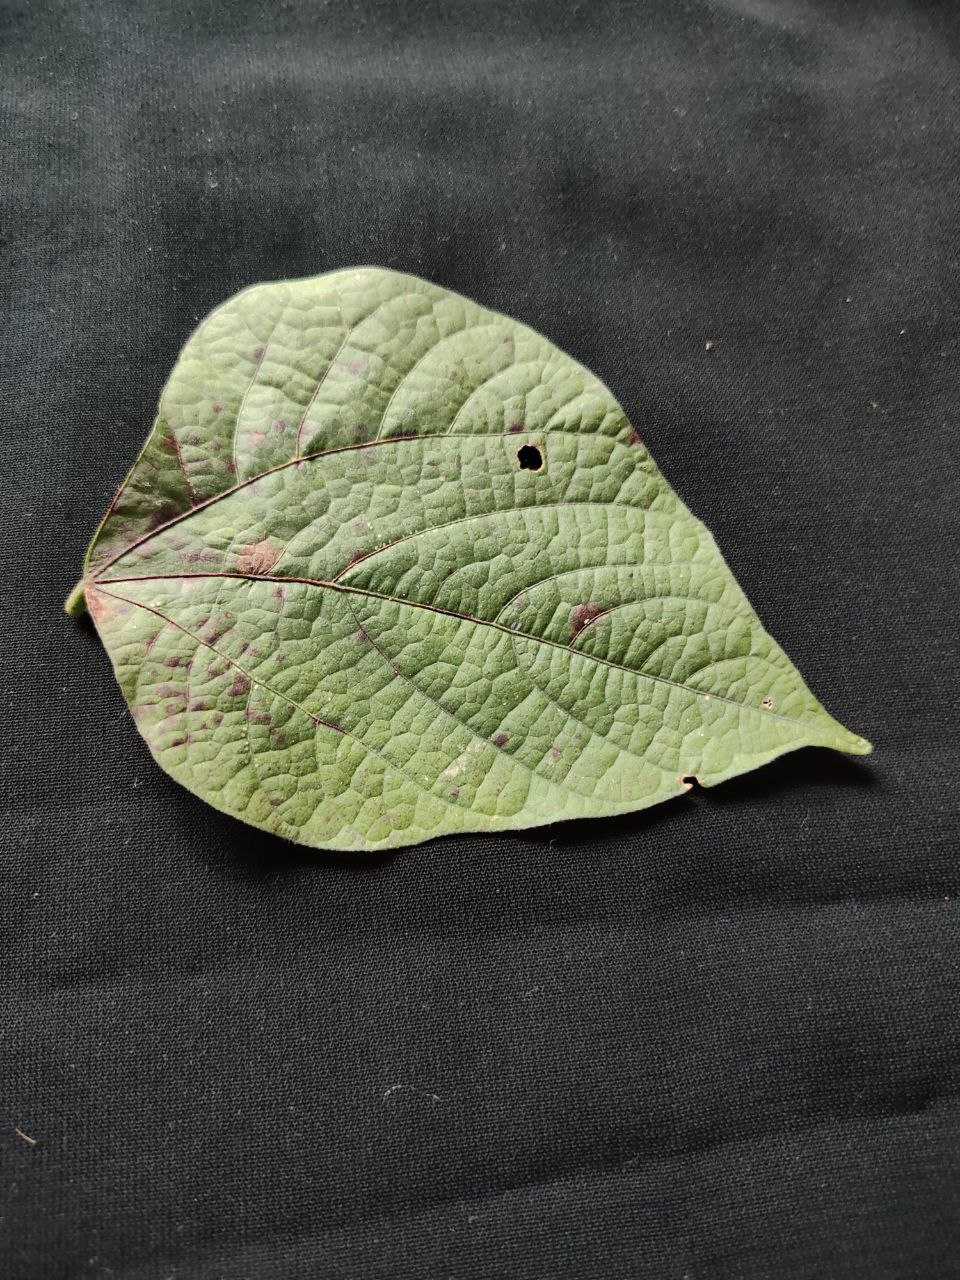
Crop: bean
Leaf condition: Rust